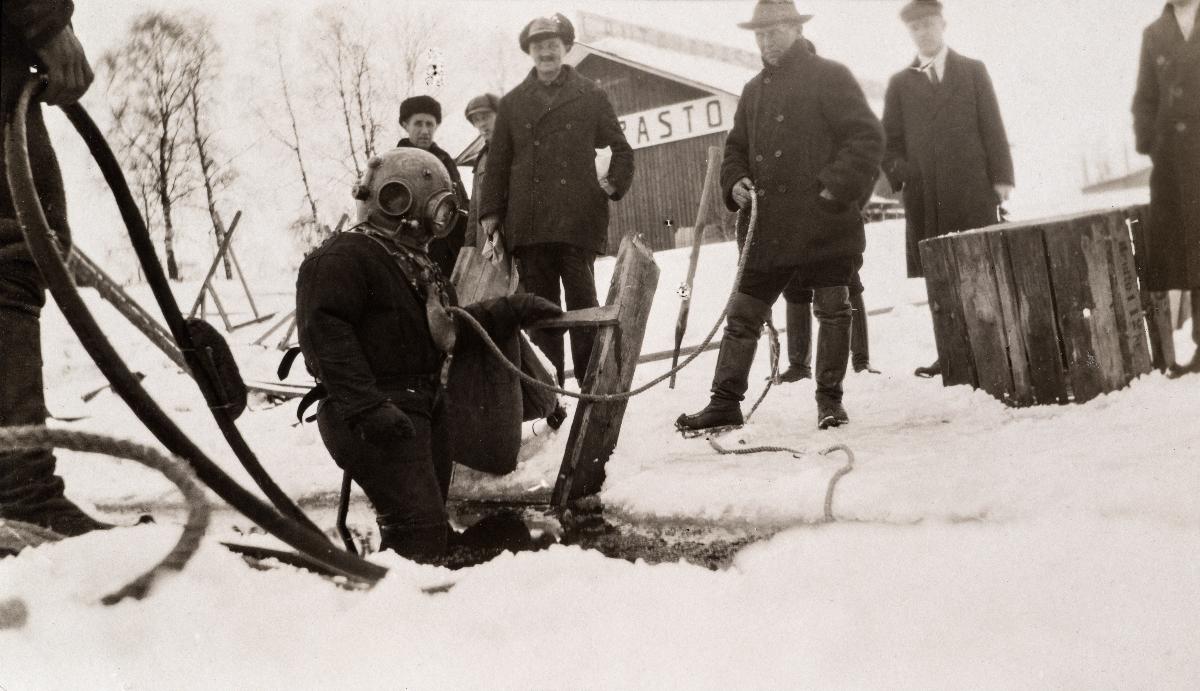
Sukeltaja
Diver
sisällön kuvaus: Sukeltaja laskeutumassa Pielisjokeen talvella 1927. content description: Diver going to Pielisjoki in winter 1927.
Kuvaaja: Höijer, E. B., kuvaaja
Vuosi: 1927
Paikka: Suomi, Suomi, Joensuu, Pielisjoki
Aiheet: urheilu; sukellus; sukelluspuvut; sukeltajat; toiminta; yleiskuva; talvi; sports; diving; divers; winter; idrott; dykning; dykare; vinter